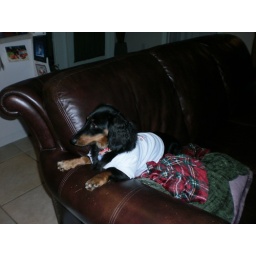
I am so cute in my muscle shirt